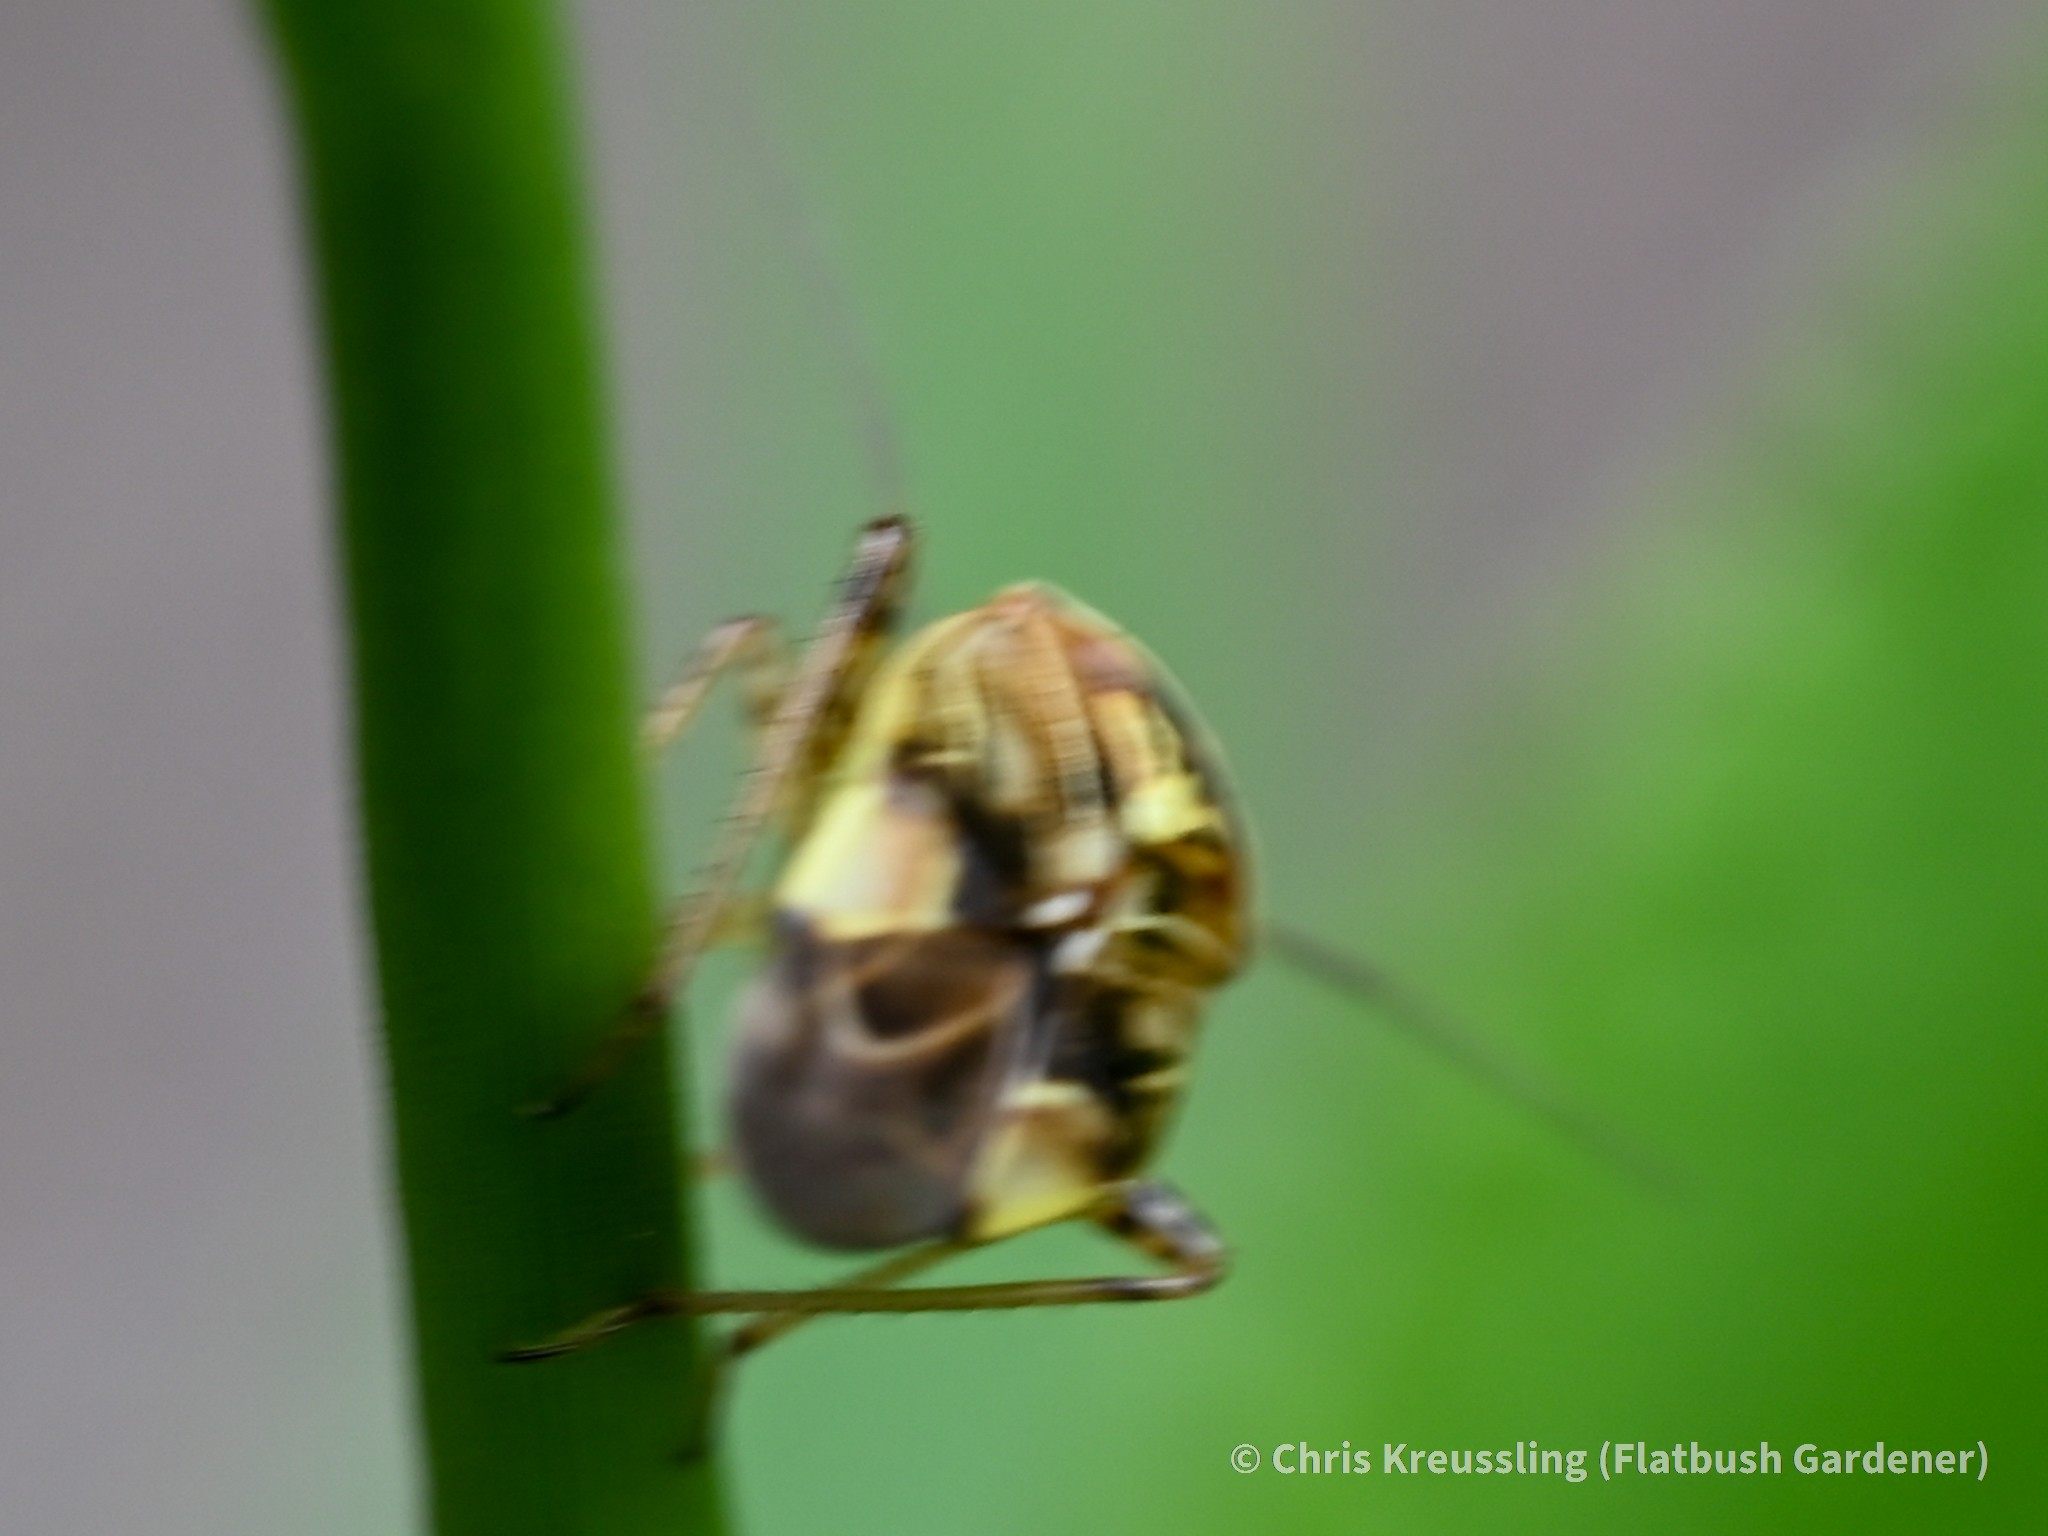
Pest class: lygus_bug